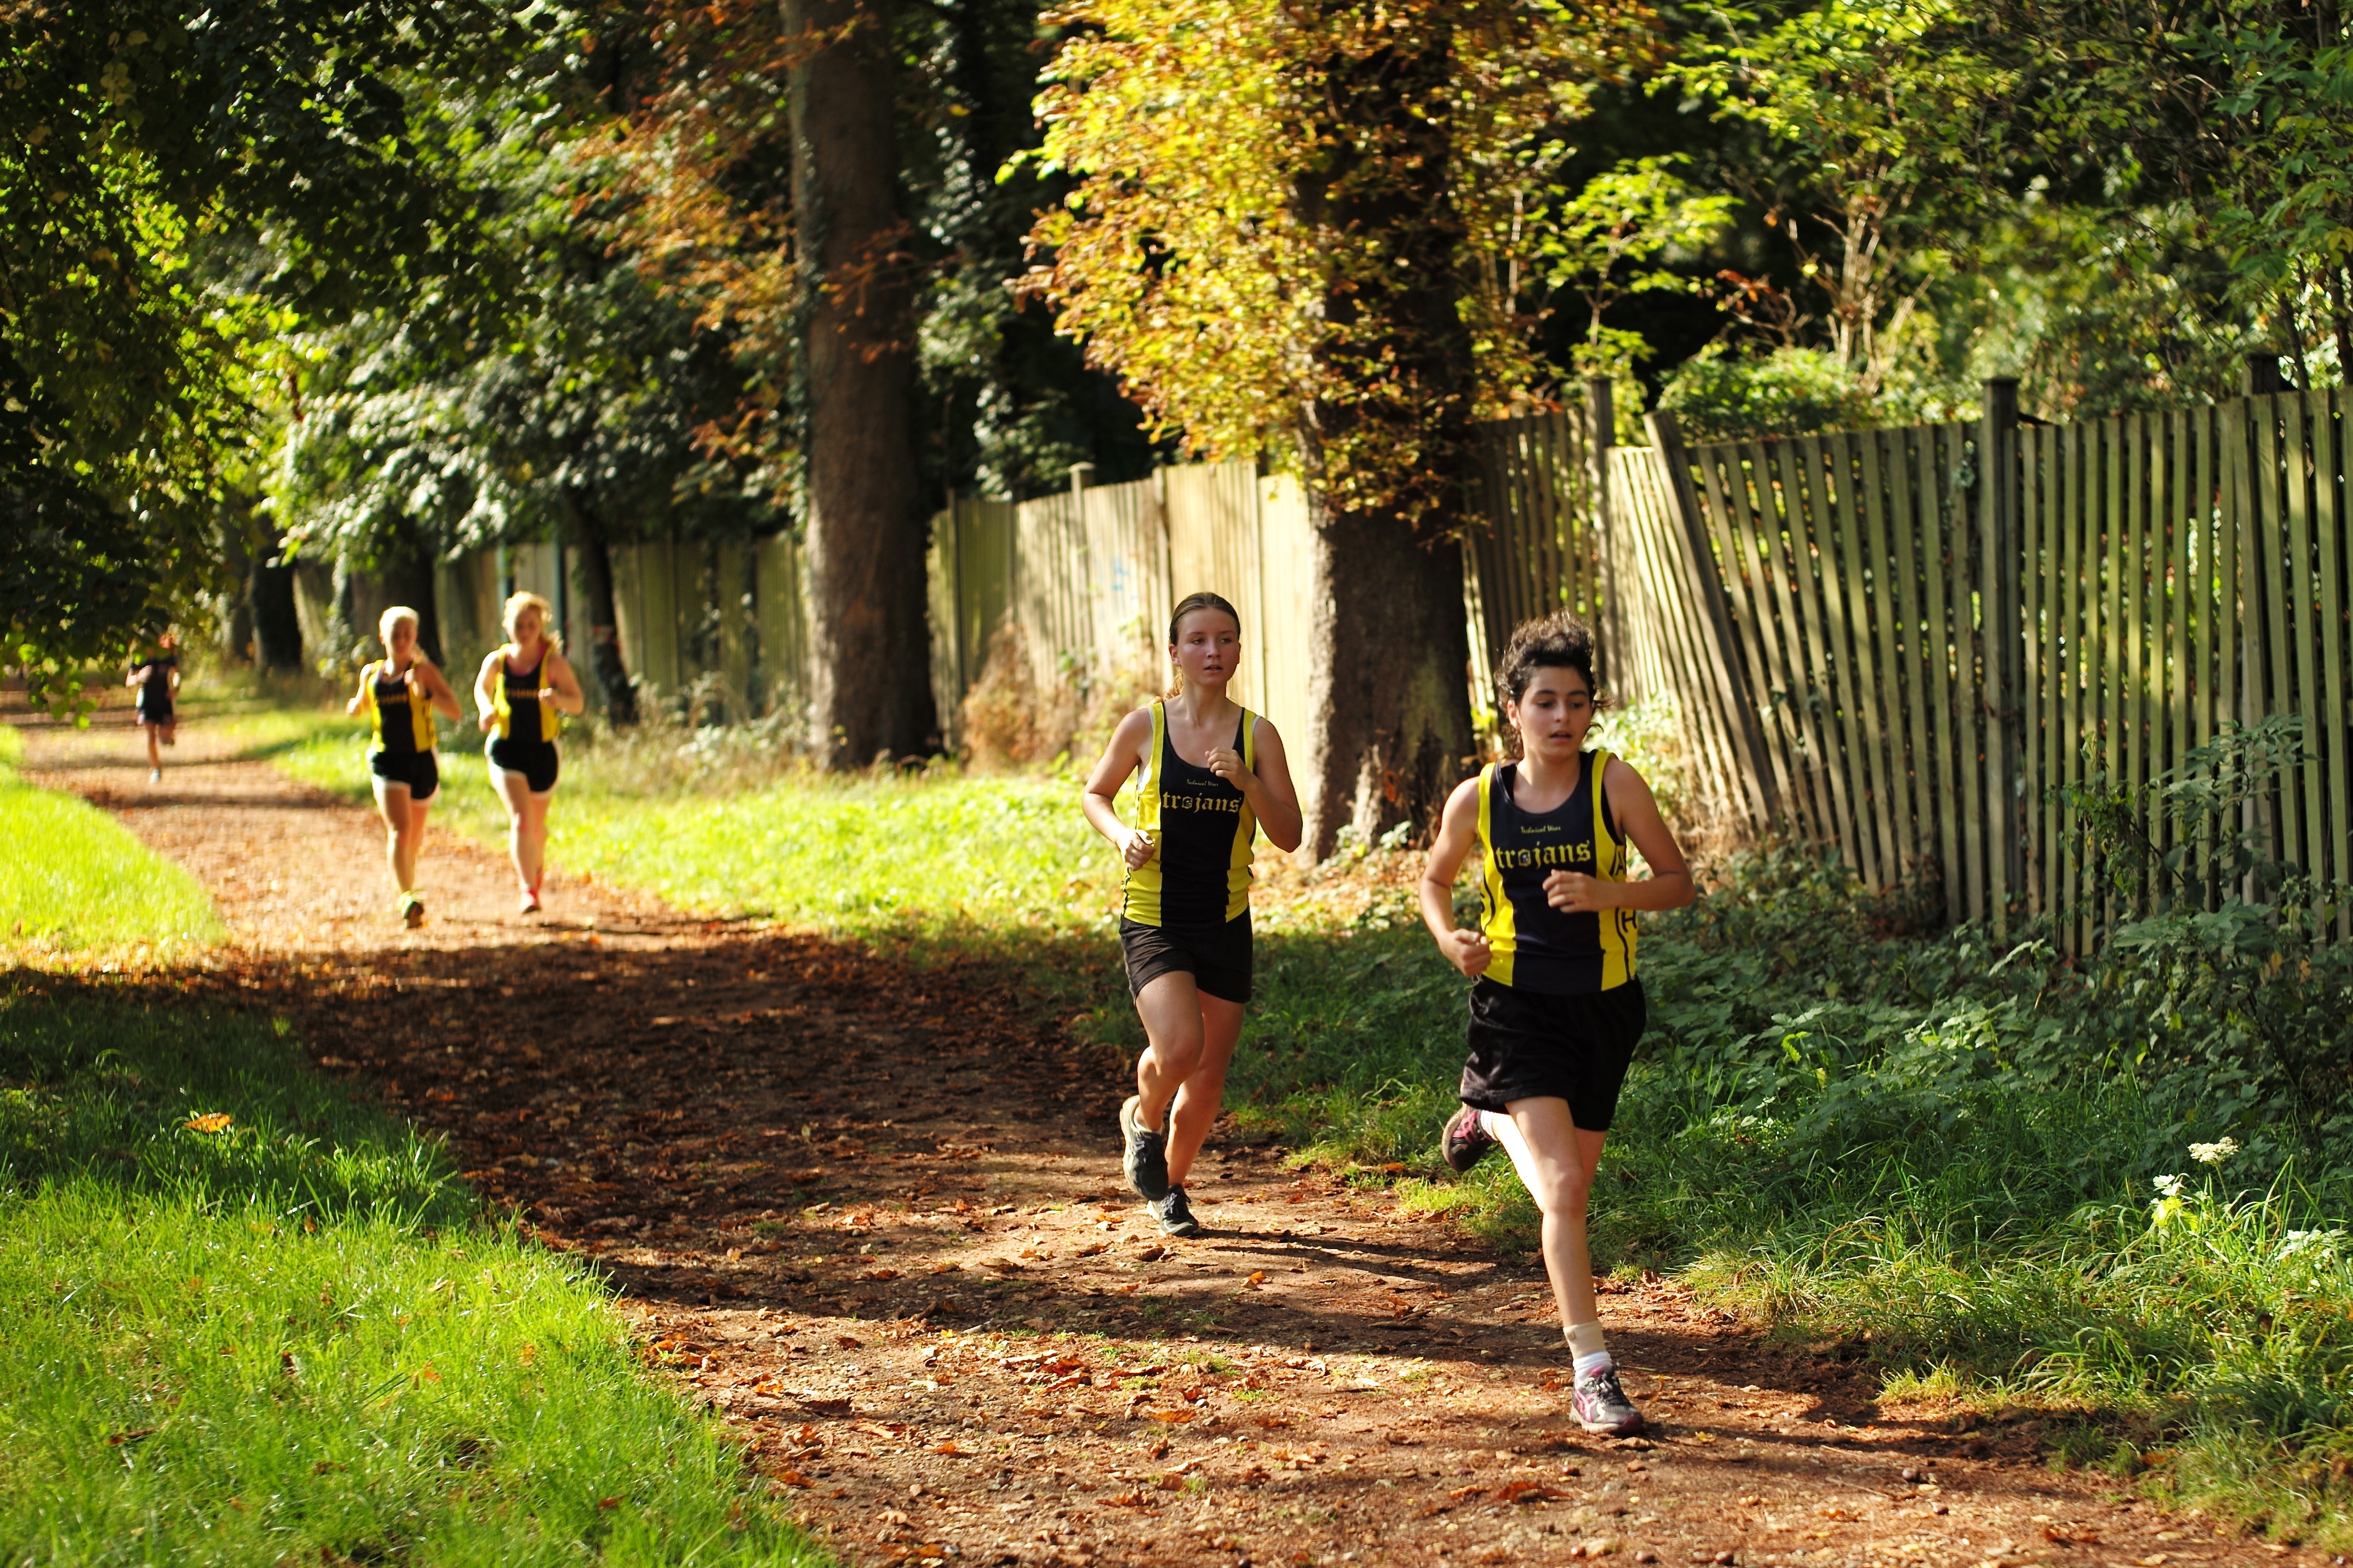
cloud, trail, sport, running, run, paris, country, recreation, france, jogging, cross, race, competition, september, hague, girls, m, american, team, sports, boys, saint, parc, 50, school, runners, filter, nd, woodland, leica, 240, summilux, meet, xc, physical exercise, outdoor recreation, human action